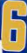
Number: 6